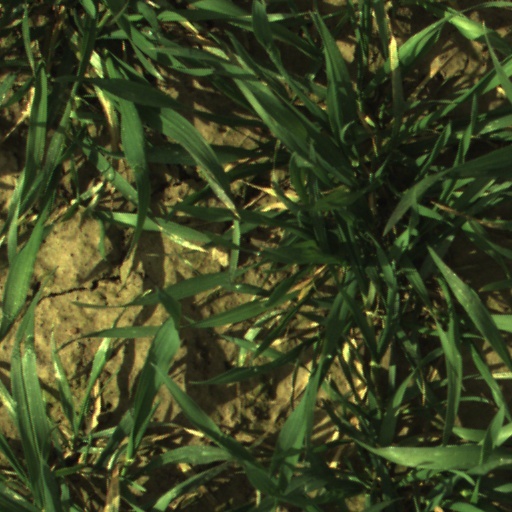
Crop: wheat